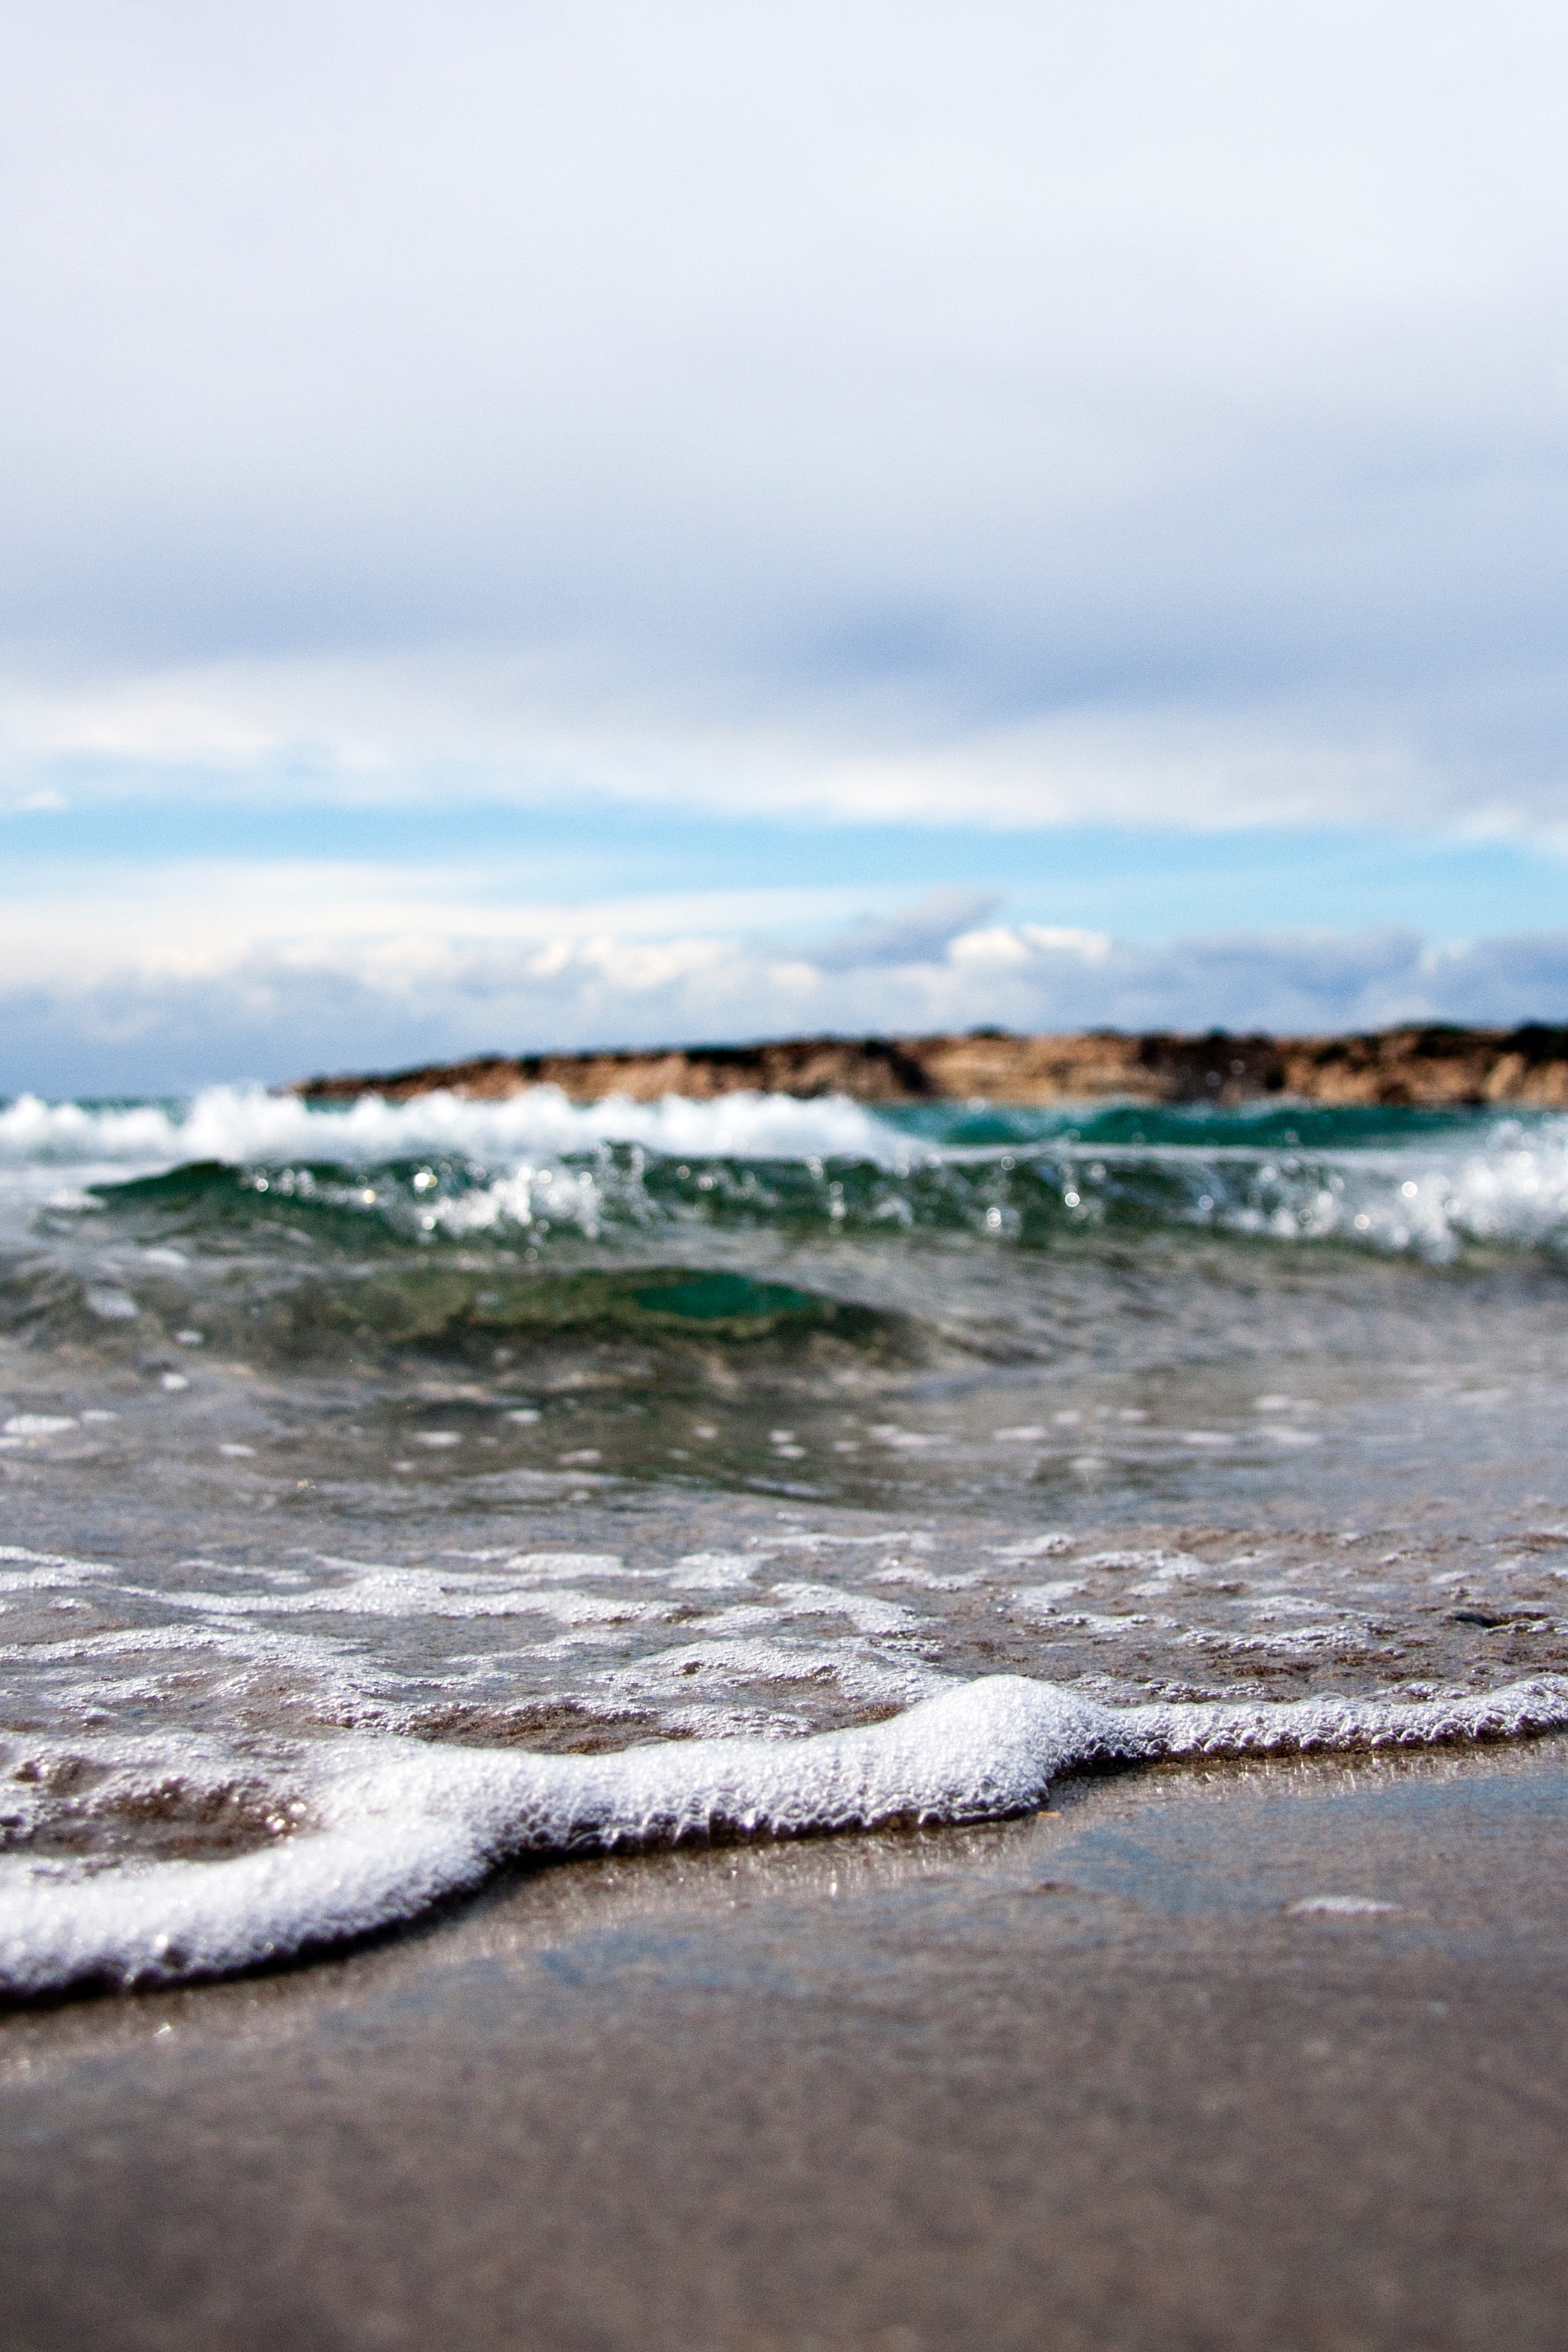
beach, sea, coast, water, sand, rock, ocean, horizon, cloud, morning, shore, wave, tide, reflection, bay, material, body of water, wind wave